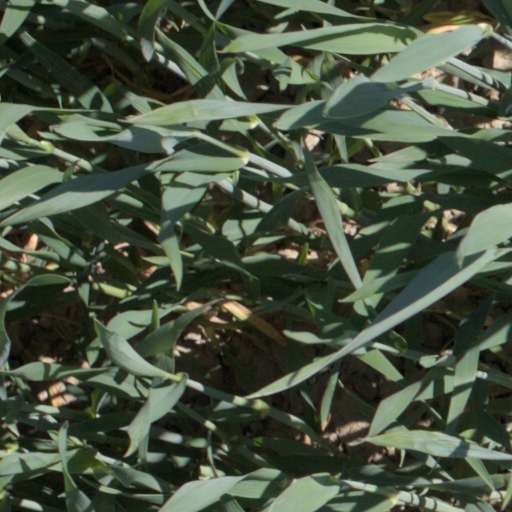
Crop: wheat